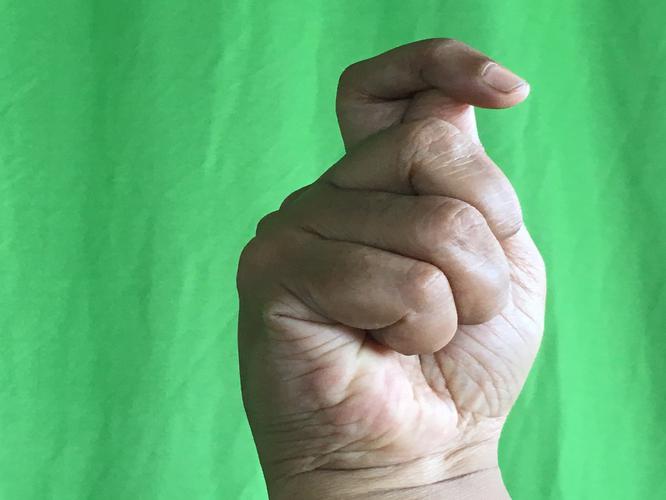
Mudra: Kapith
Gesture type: single_hand